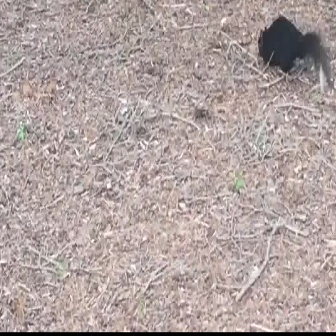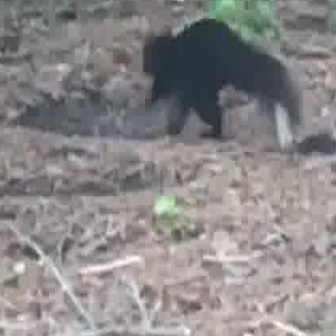
  Please identify the target specified by the bounding box [256,15,331,90] in the first image and locate it in the second image. Return the coordinates in [x_min,y_min,x_max,y_max] format.
Answer: [141,16,303,178]